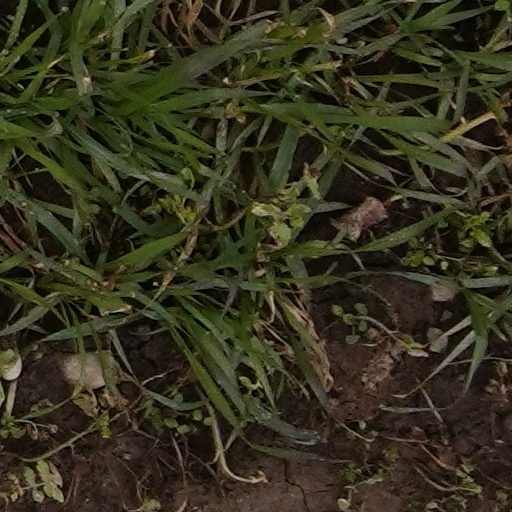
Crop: wheat